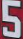
Number: 5